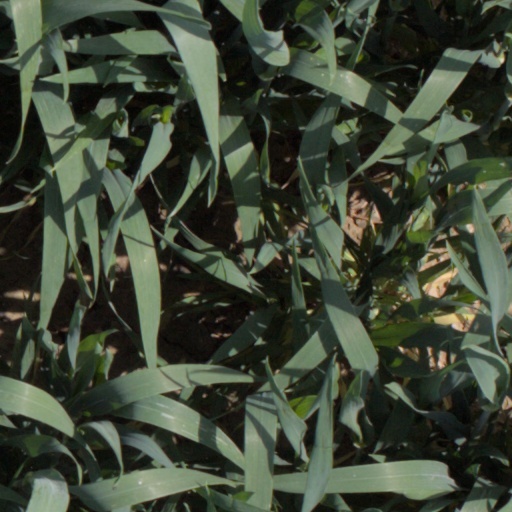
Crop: wheat